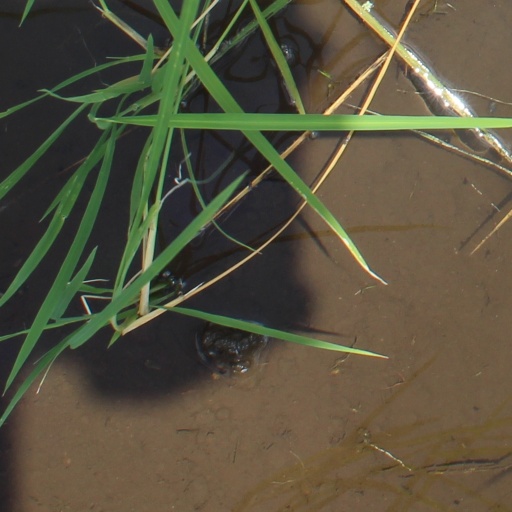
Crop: rice